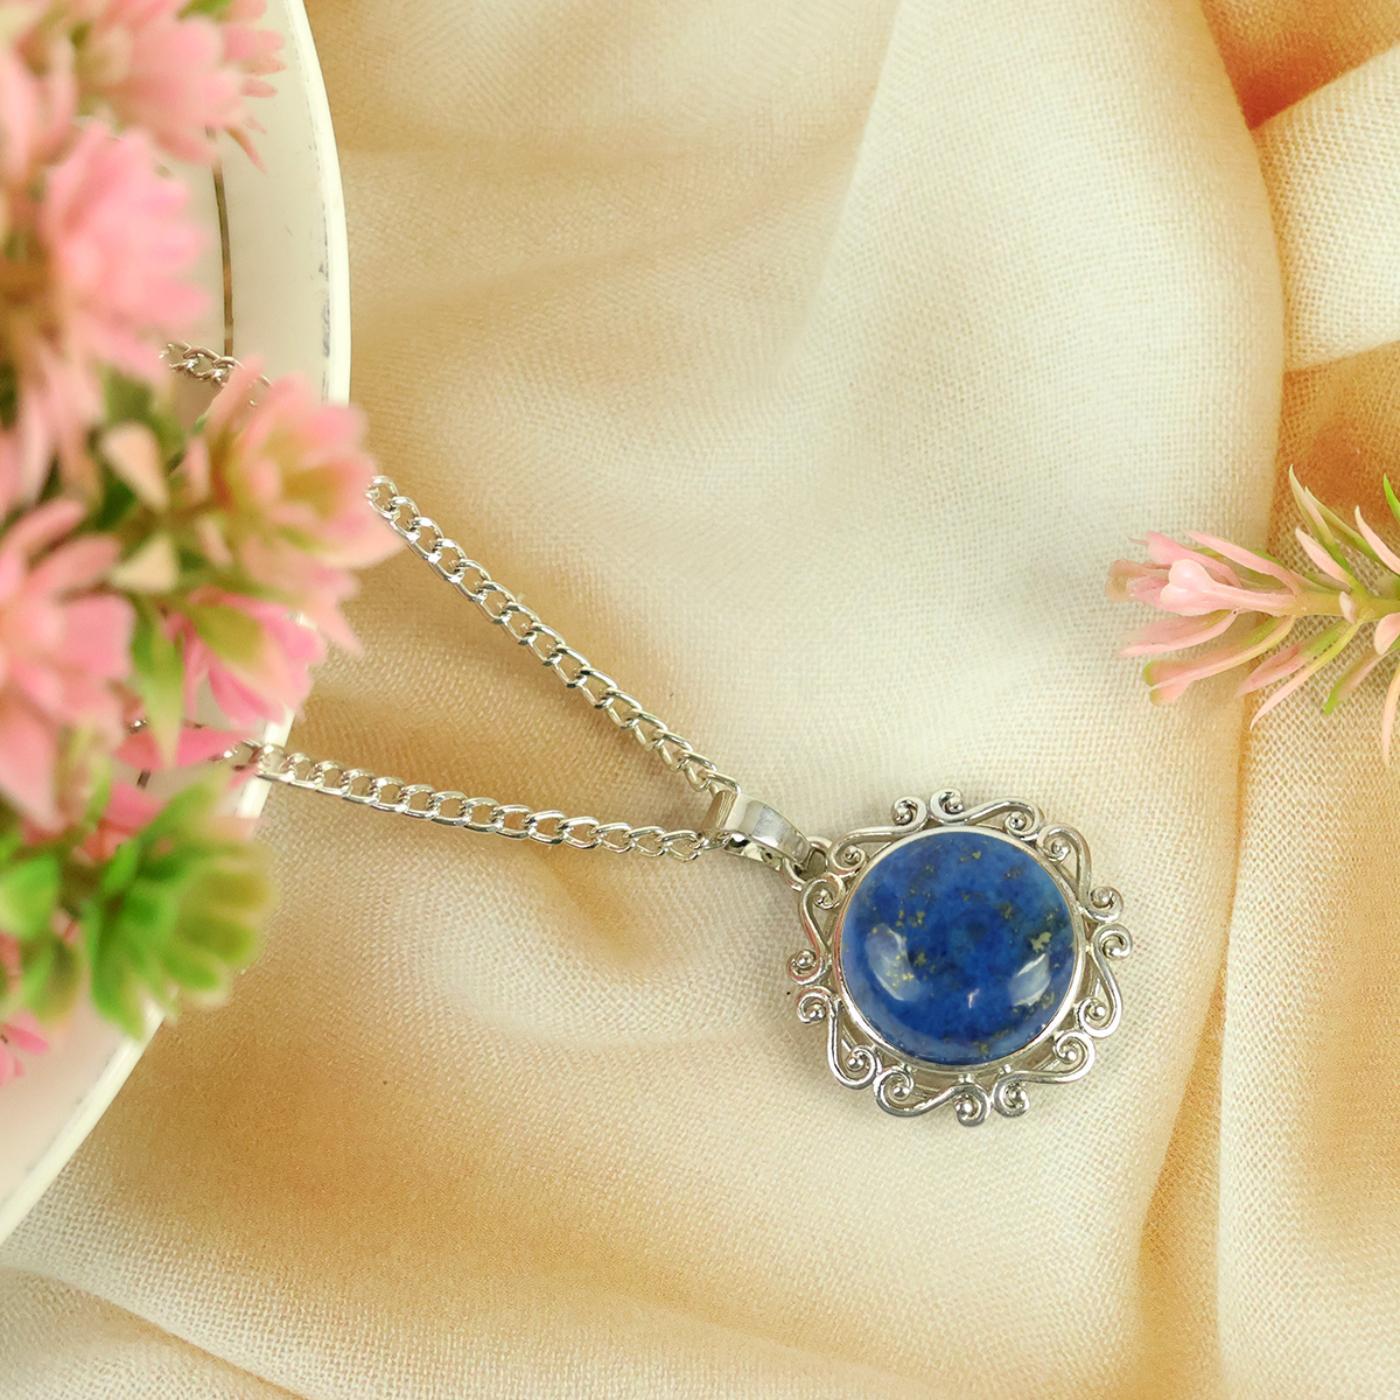
Reiki Crystal Products Lapis Lazuli Stone Pendant With Chain For Reiki Healing And Crystal healing
Type: Necklaces & Pendants
Brand: Reiki Crystal Products
Price: Rs. 399
Natural Crystal Stone Pendant | Height : 25 mm | Length - 25 mm Approx. Pendant Charged By Reiki Grand Master & Vastu Expert
Features: Natural Crystal Stone Pendant | Height : 25 mm | Length - 25 mm Approx. Pendant Charged By Reiki Grand Master & Vastu Expert,Natural Healing Stone Pendant for Reiki Healing, Crystal Healing, Numerology, Tarot, Astrology & Feng Shui,100% Authentic, Original and Natural Healing Crystal / Stone - small holes, crack marks on the surface or inside the stones are often visible,Material : Natural Healing Stones See Images & Product Description For Healing Properties /Advantages,Stylish Party-Daily-Office-Casual Wear Reiki Healing Stone Pendant / Locket for Men, Women, Boys, Girls. Best for Gifting & Personal Use.
Included: Pack Of 1 Lapis Lazuli Designer Pendant